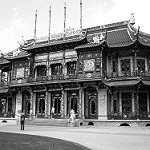
Label: B & W